Gangs of Madras

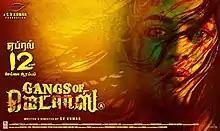
Release poster

Gangs of Madras is a 2019 Indian Tamil-language action crime film written, directed, and produced by C. V. Kumar. The film stars Sai Priyanka Ruth and Ashok Kumar in the main lead roles alongside an ensemble supporting cast including Daniel Balaji, Velu Prabhakaran, P. L. Thenappan, and Aadukalam Naren. The film released on 12 April 2019.